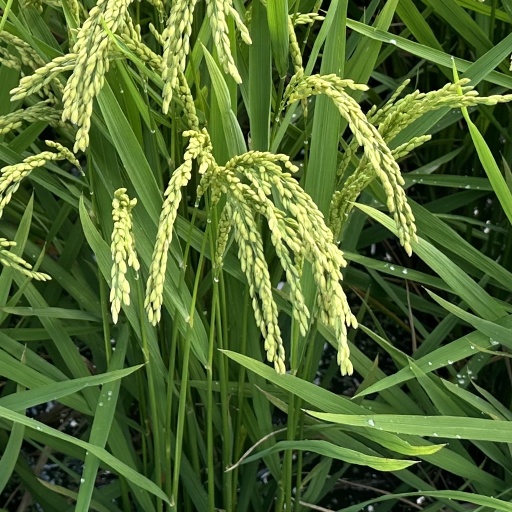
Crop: rice